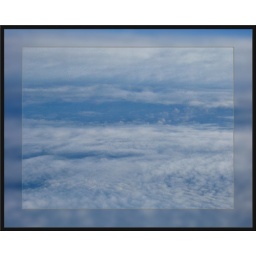
Fluffy white clouds in a clear blue sky, as we approached the UK again.